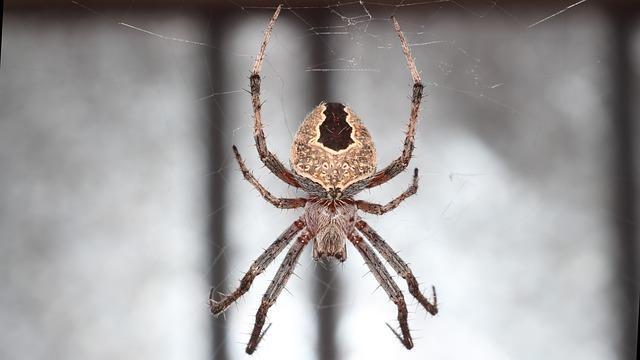
spider